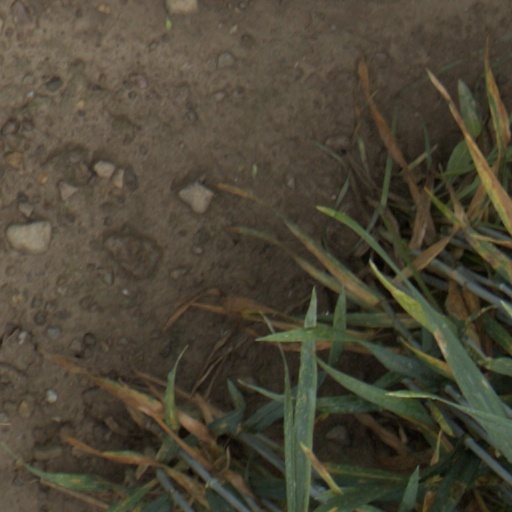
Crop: wheat